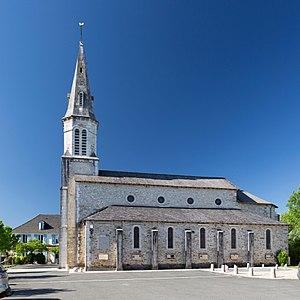
l'église
Laàs est une commune française située dans le département des Pyrénées-Atlantiques, en région Nouvelle-Aquitaine.